County Laois

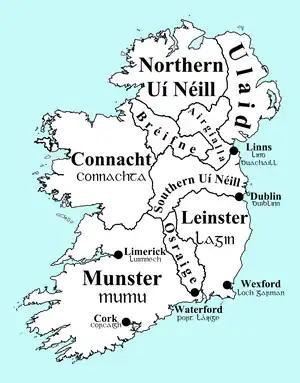
Map of Ireland around 900 AD. The western third of Laois was part of the Kingdom of Osraige.

When Ireland was Christianised, holy men and women founded religious communities in Loígis. St. Ciarán of Saighir (called "The Elder" to distinguish him from the younger St. Ciarán of Clonmacnoise) founded his monastic habitation in the western Slieve Bloom Mountains as the first bishop of Ossory, reputedly before St. Patrick. His mother Liadán had an early convent nearby at what is now Killyon. Between 550 and 600, St. Canice founded Aghaboe Abbey and St. Mochua founded a religious community at Timahoe. An early Christian community lived at Dun Masc or Masc's fort, on the Rock of Dunamase.